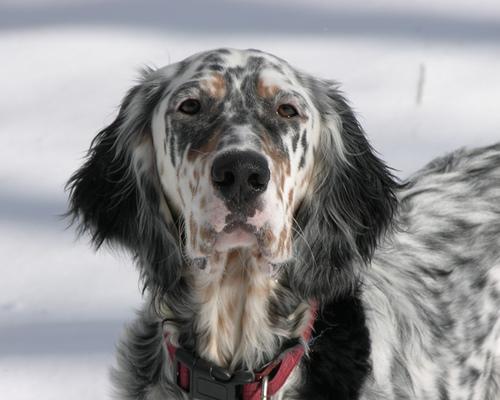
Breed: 203-n000022-English_setter